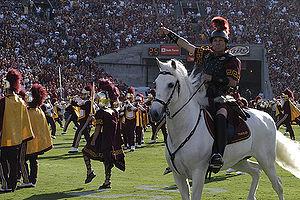
Le football américain ou simplement football, crée une culture spécifique avec ses codes, son vocabulaire, ses rites et ses traditions. Ce sport est vécu comme une religion aux États-Unis, que ce soit des championnats de High School jusqu'à la National Football League en passant par le championnat universitaire NCAA. La présente page va donc tenter de vous décrire ce qu'est la culture du football américain.